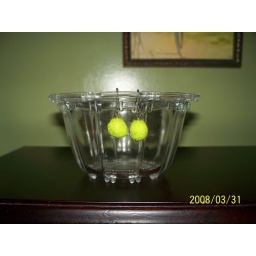
Lime green felted ball earrings by carolinableu